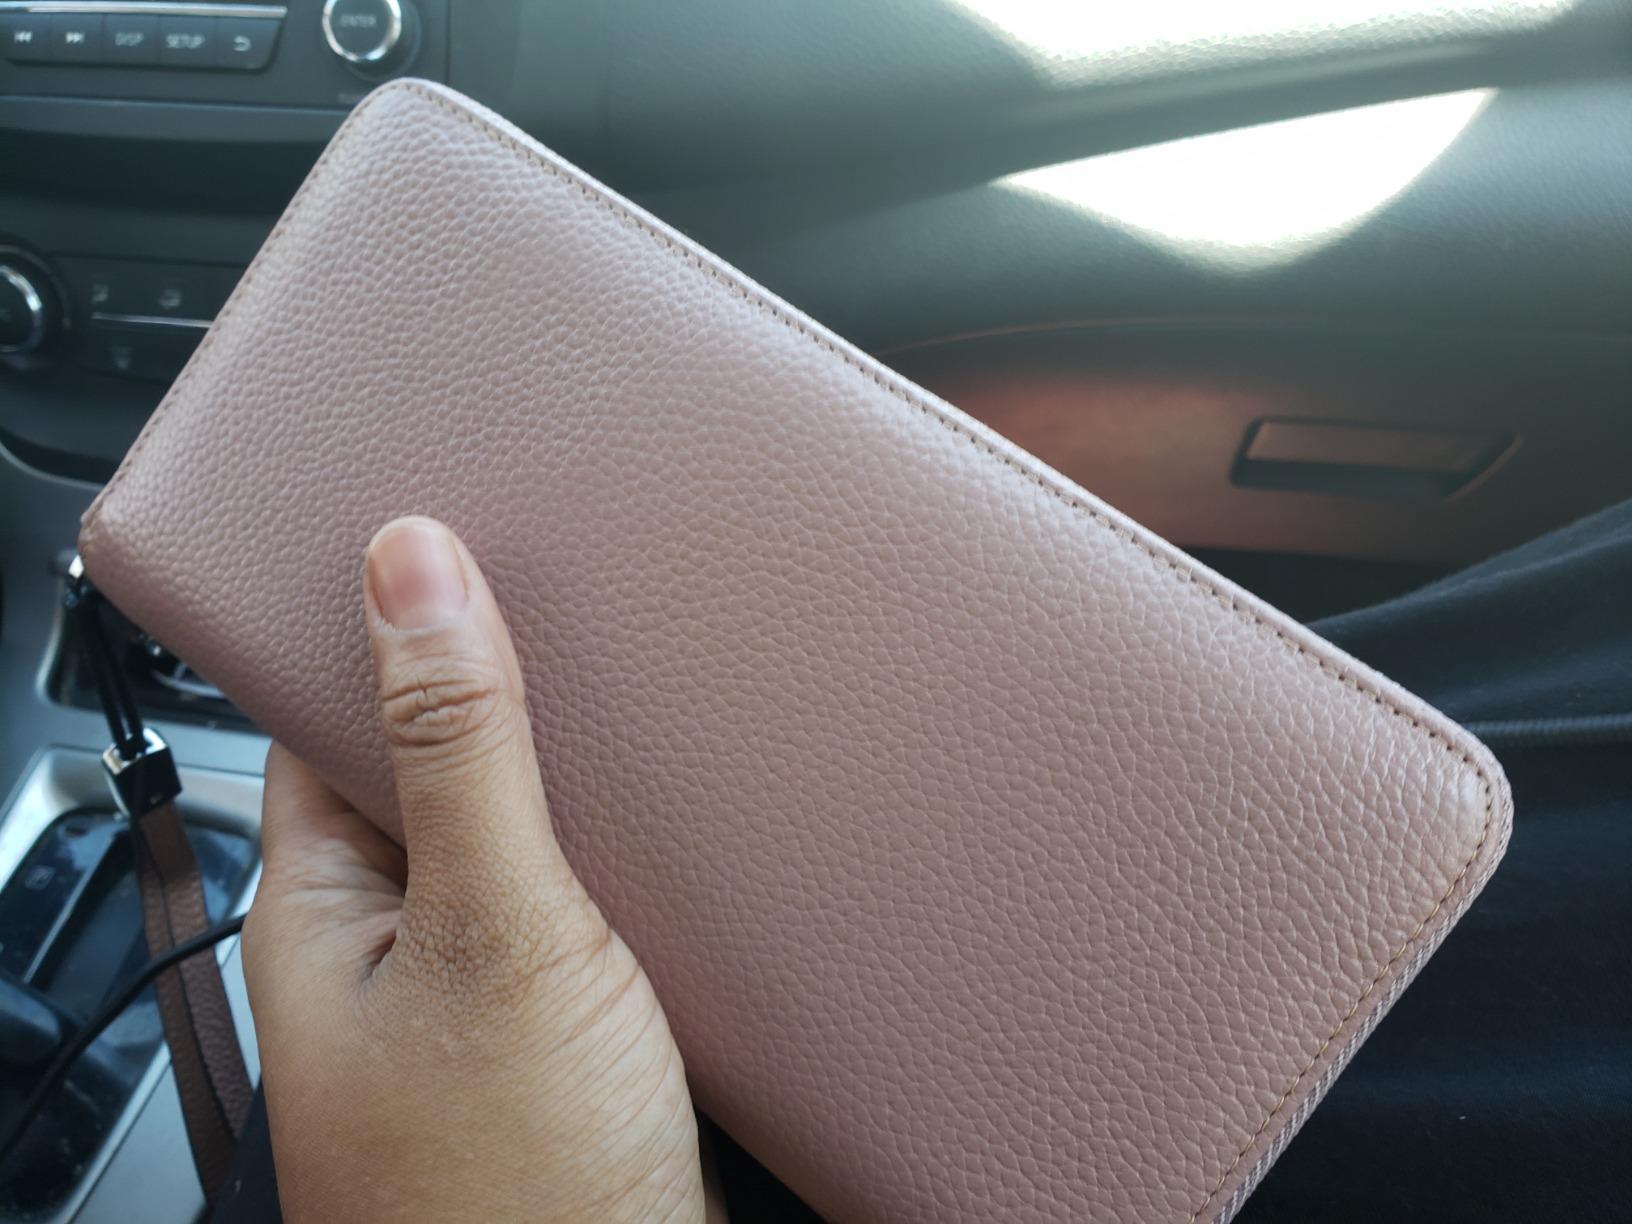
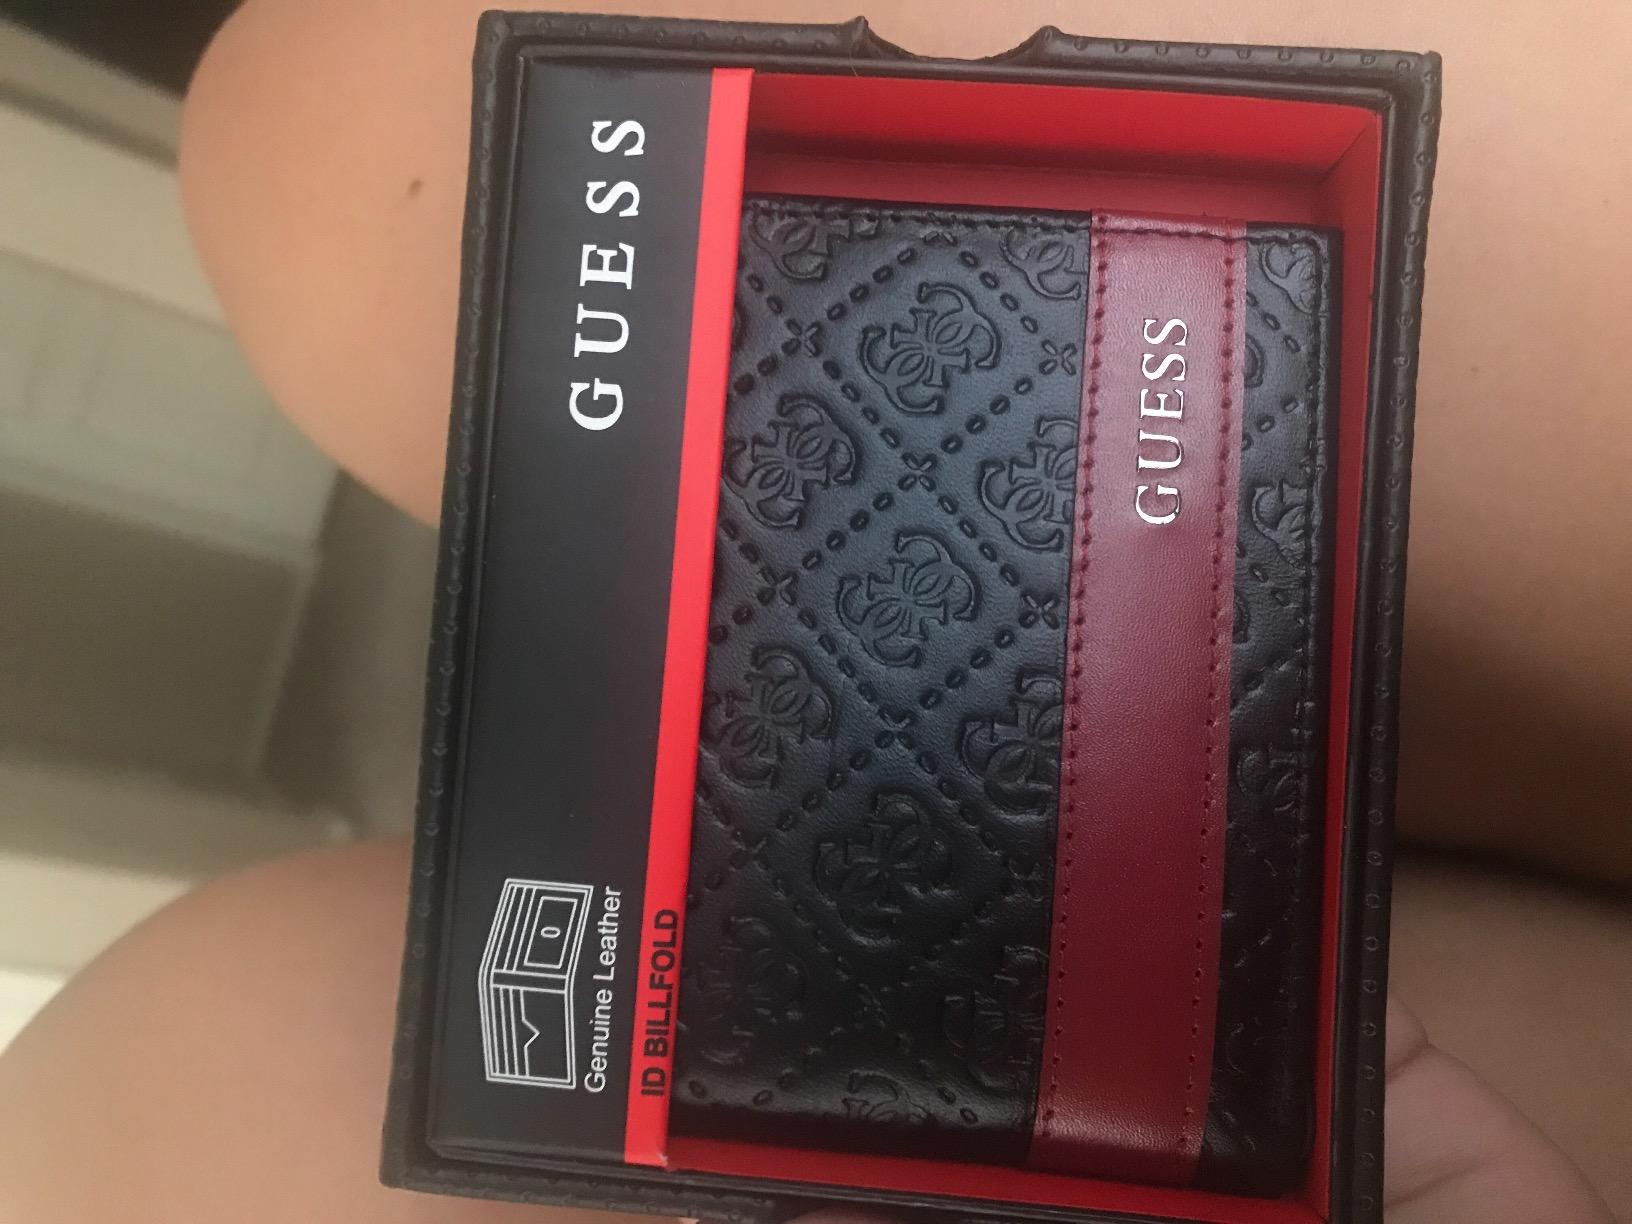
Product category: accessories_wallet
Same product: no